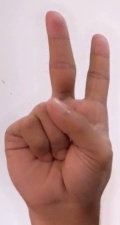
ASL sign: 2